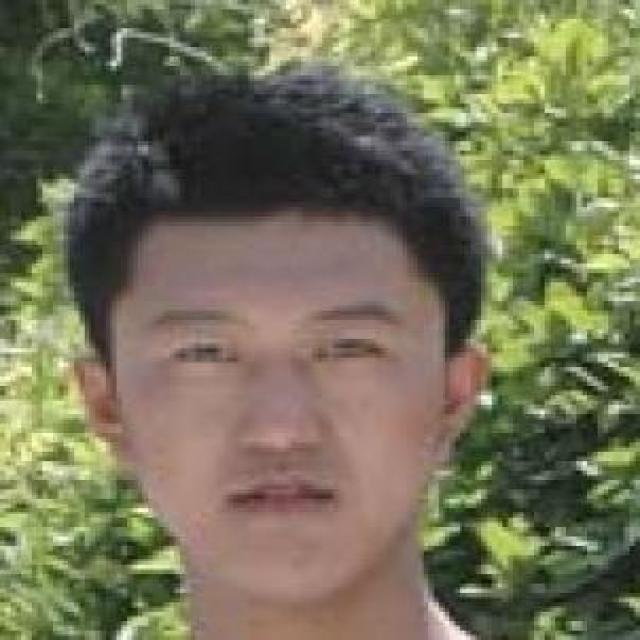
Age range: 21-44